Free flight (model aircraft)

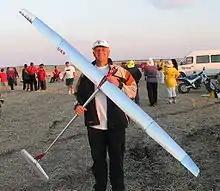
F1C Model by Eugene Verbitsky (WC). Note the folding wings

The most well known beginner rubber powered models are the AMA Cub (also known in the USA as the "AMA Delta Dart"), Denny Dart, Canarsie Canarie and Squirrel. They are commonly used in workshops or for beginners to learn about construction and flying.